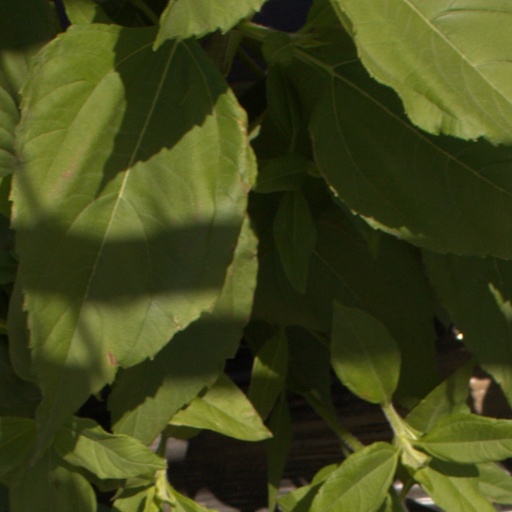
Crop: Jerusalem artichoke